Éditions Belin

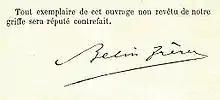
Signature authenticating a book from the Belin Library in 1906.

François Belin-Jacques (1748–1808) founded the house under the name of Librairie Belin on March 10, 1777. in Paris. He was a printer-bookseller from Haute-Marne.